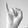
ASL letter: I